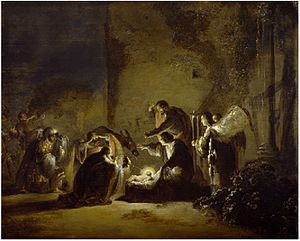
Leonaert Bramer / Biografi
De hellige tre kongers tilbedelse, c.1633-35
Leonaert/Leonard Bramer var en hollandsk kunstmaler, tegner og en af kun få freskomalere. Hans malestil var inspireret af Adam Elsheimer og Caravaggio. I Italien, hvor han opholdt sig i en længere periode, var han kendt som Leonardo della Notte på grund af hans mange nattescener. Bramer er en af de mere interessante personligheder i den hollandske guldalder. Han var en talentfuld og flittig tegner, åbenlyst romersk katolsk og altid ungkarl. Han var enten søn af, eller identisk med Hendrick Bramer.